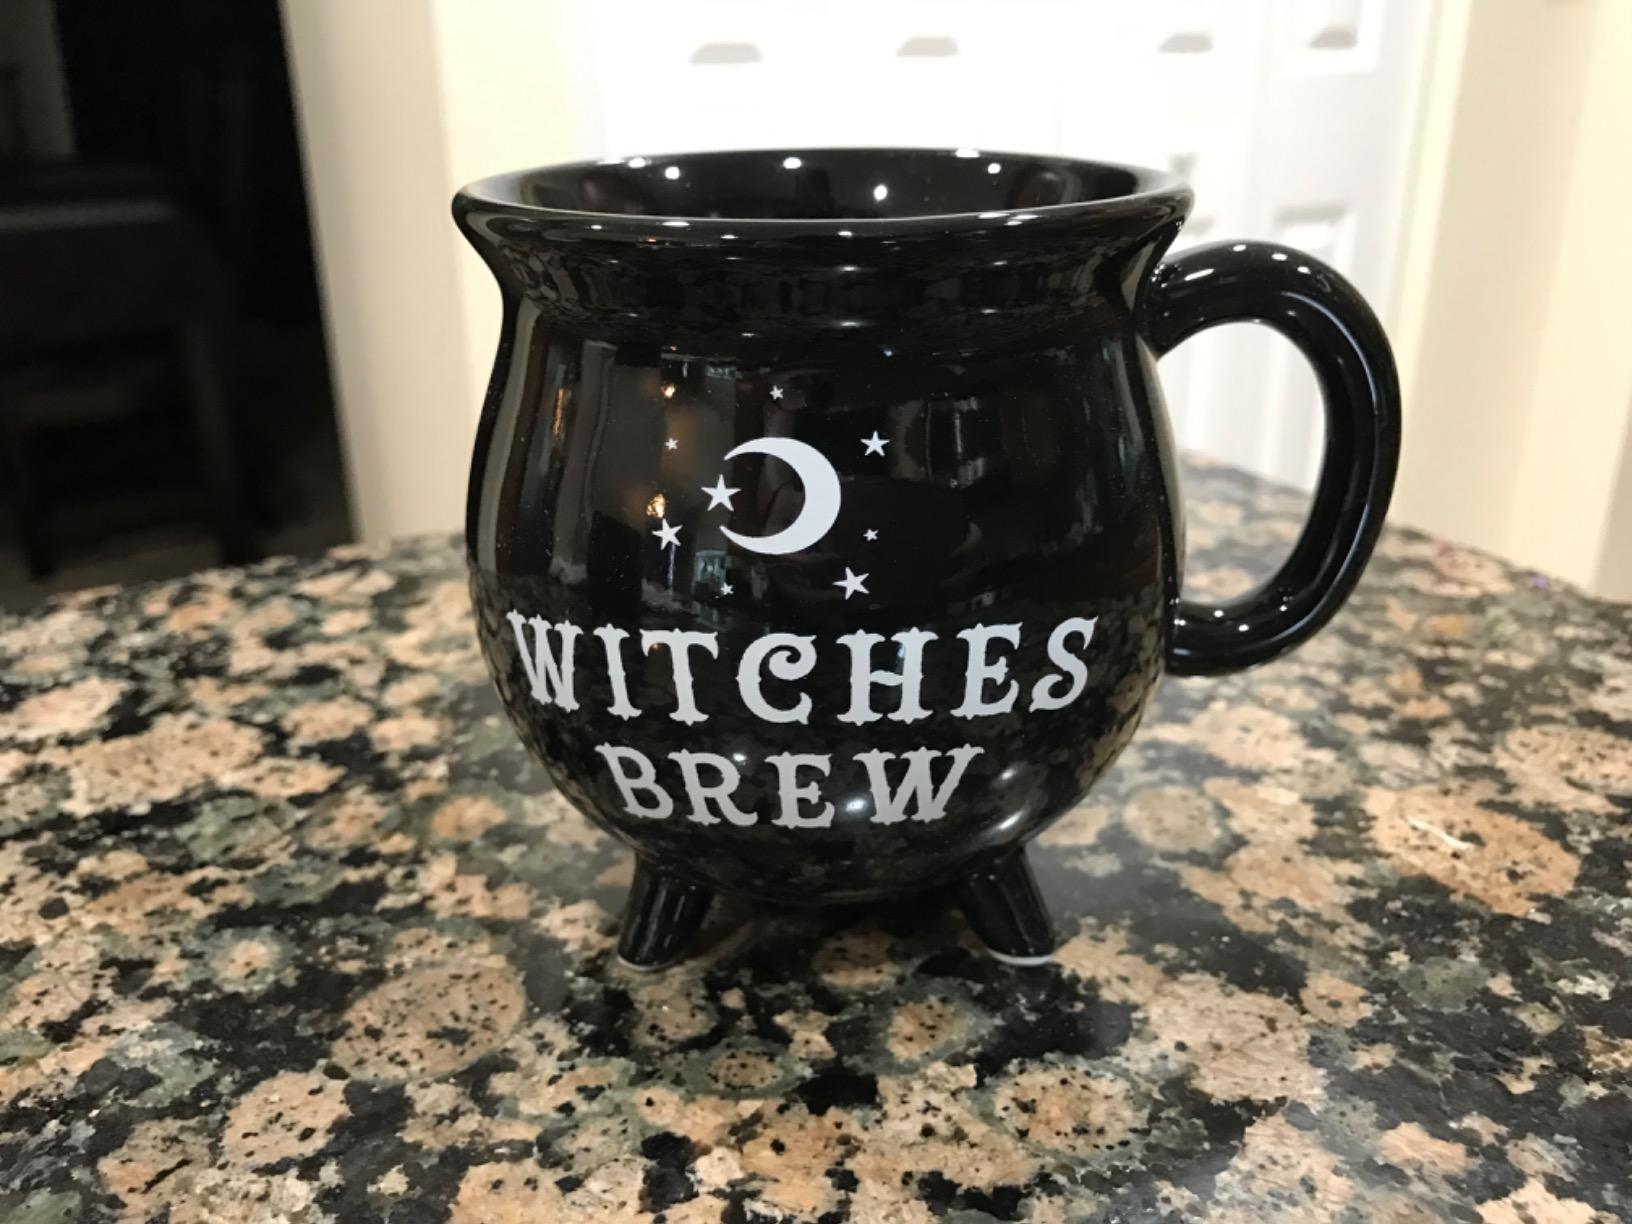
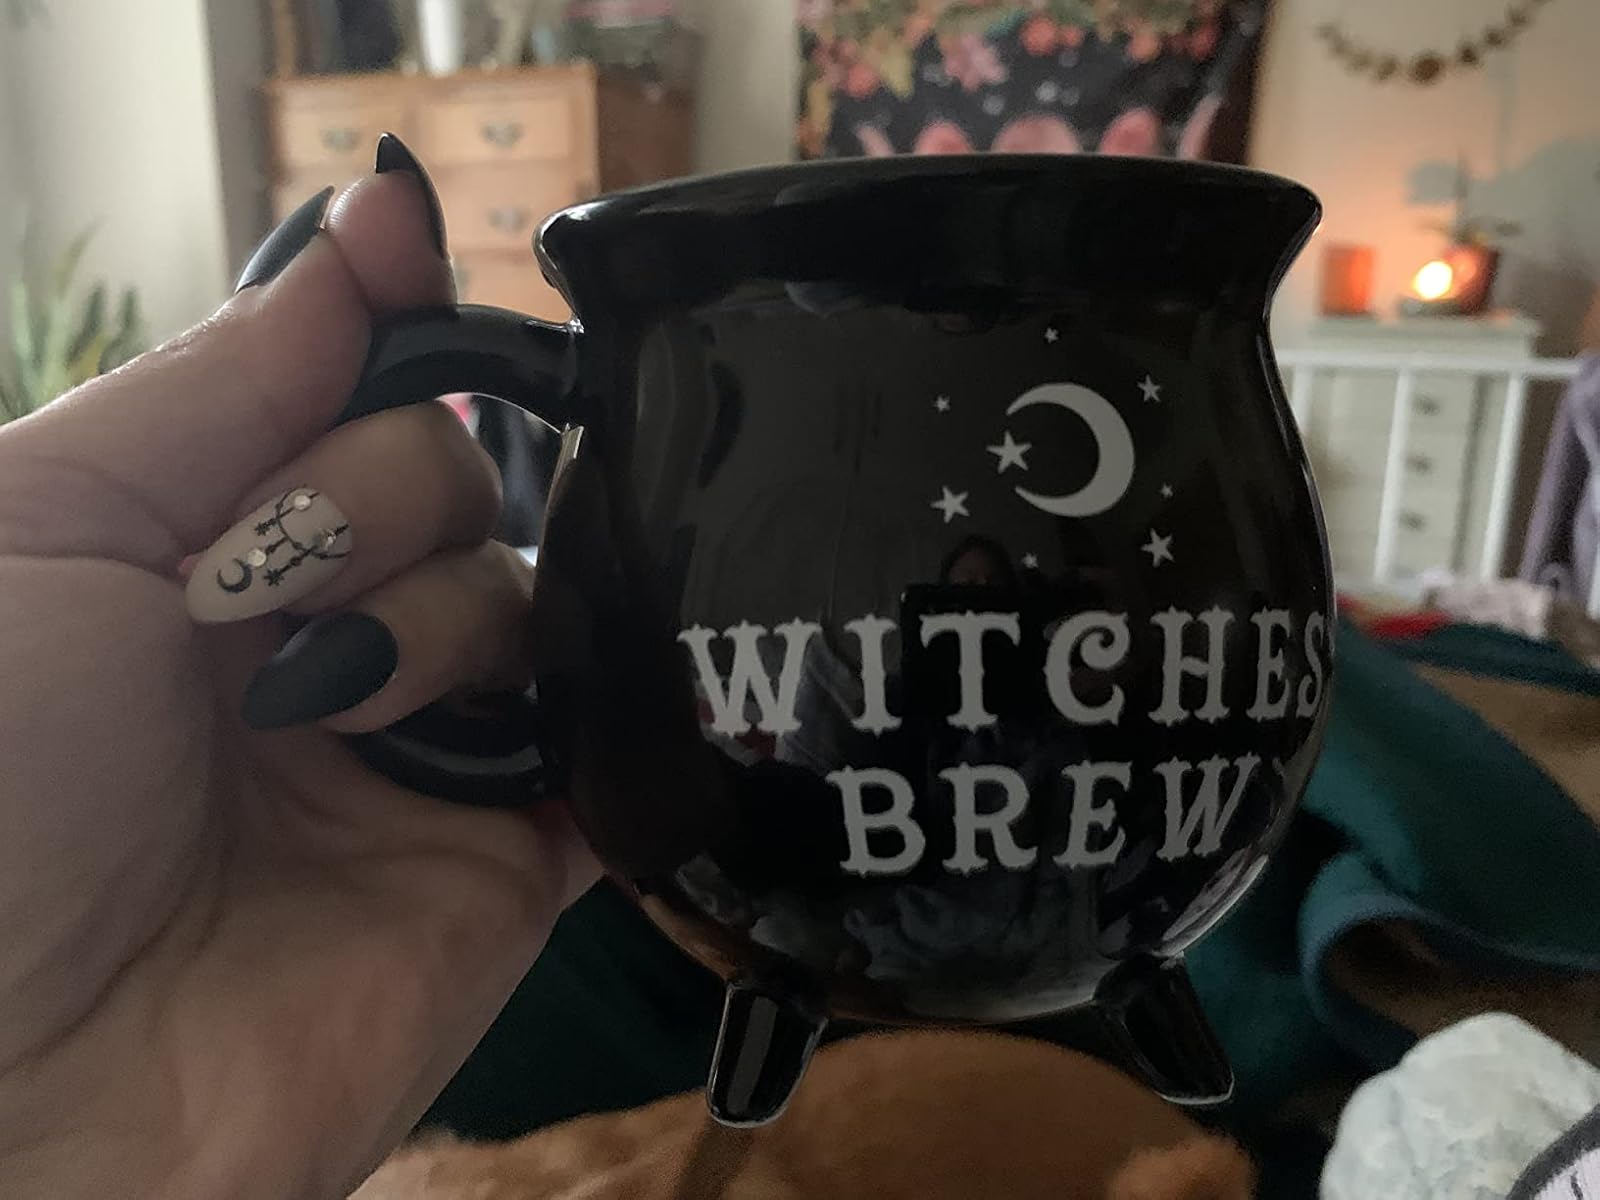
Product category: items_mug
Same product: yes